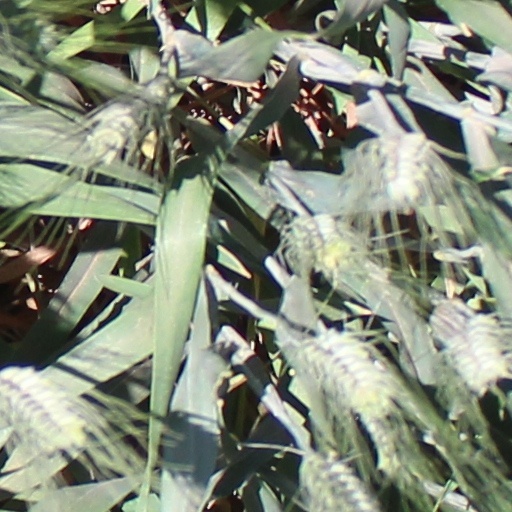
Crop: wheat